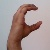
The image shows a hand gesture representing the letter 'C' in Indian Sign Language.